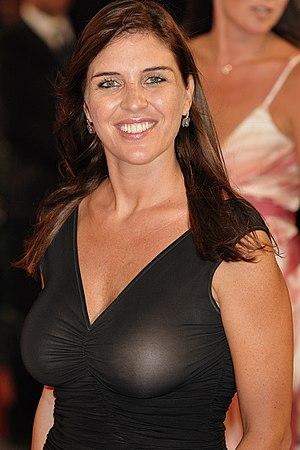
66ème Festival du Cinéma de Venise (Mostra), 8ème jour (07/09/2009) Tapis rouge avec Ethan Hawke et Wesley Snipes et le réalisateur Antoine Fuqua pour le film